List of Manchester United F.C. records and statistics

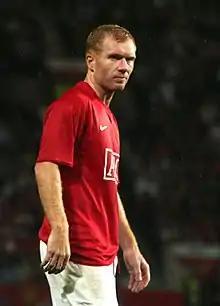
A side-on photograph of a man with red hair. He is wearing a red shirt, white shorts and black socks.

"Competitive, professional matches only. Appearances as substitute (in parentheses) included in total."